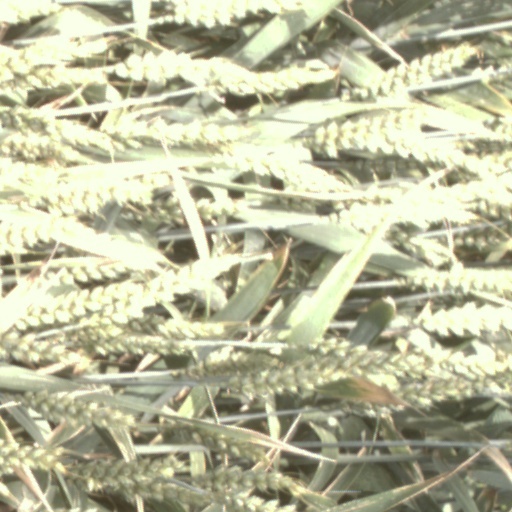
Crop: wheat